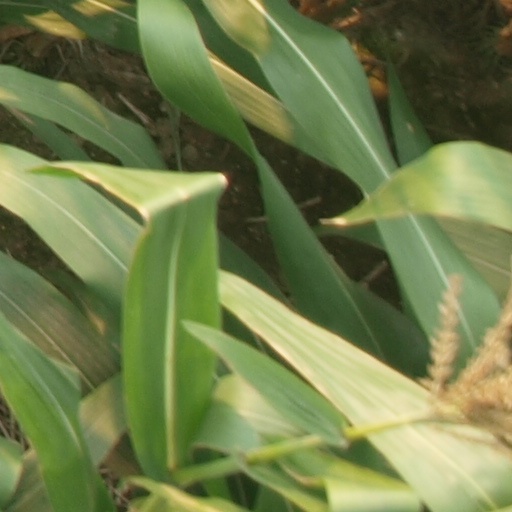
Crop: maize; corn